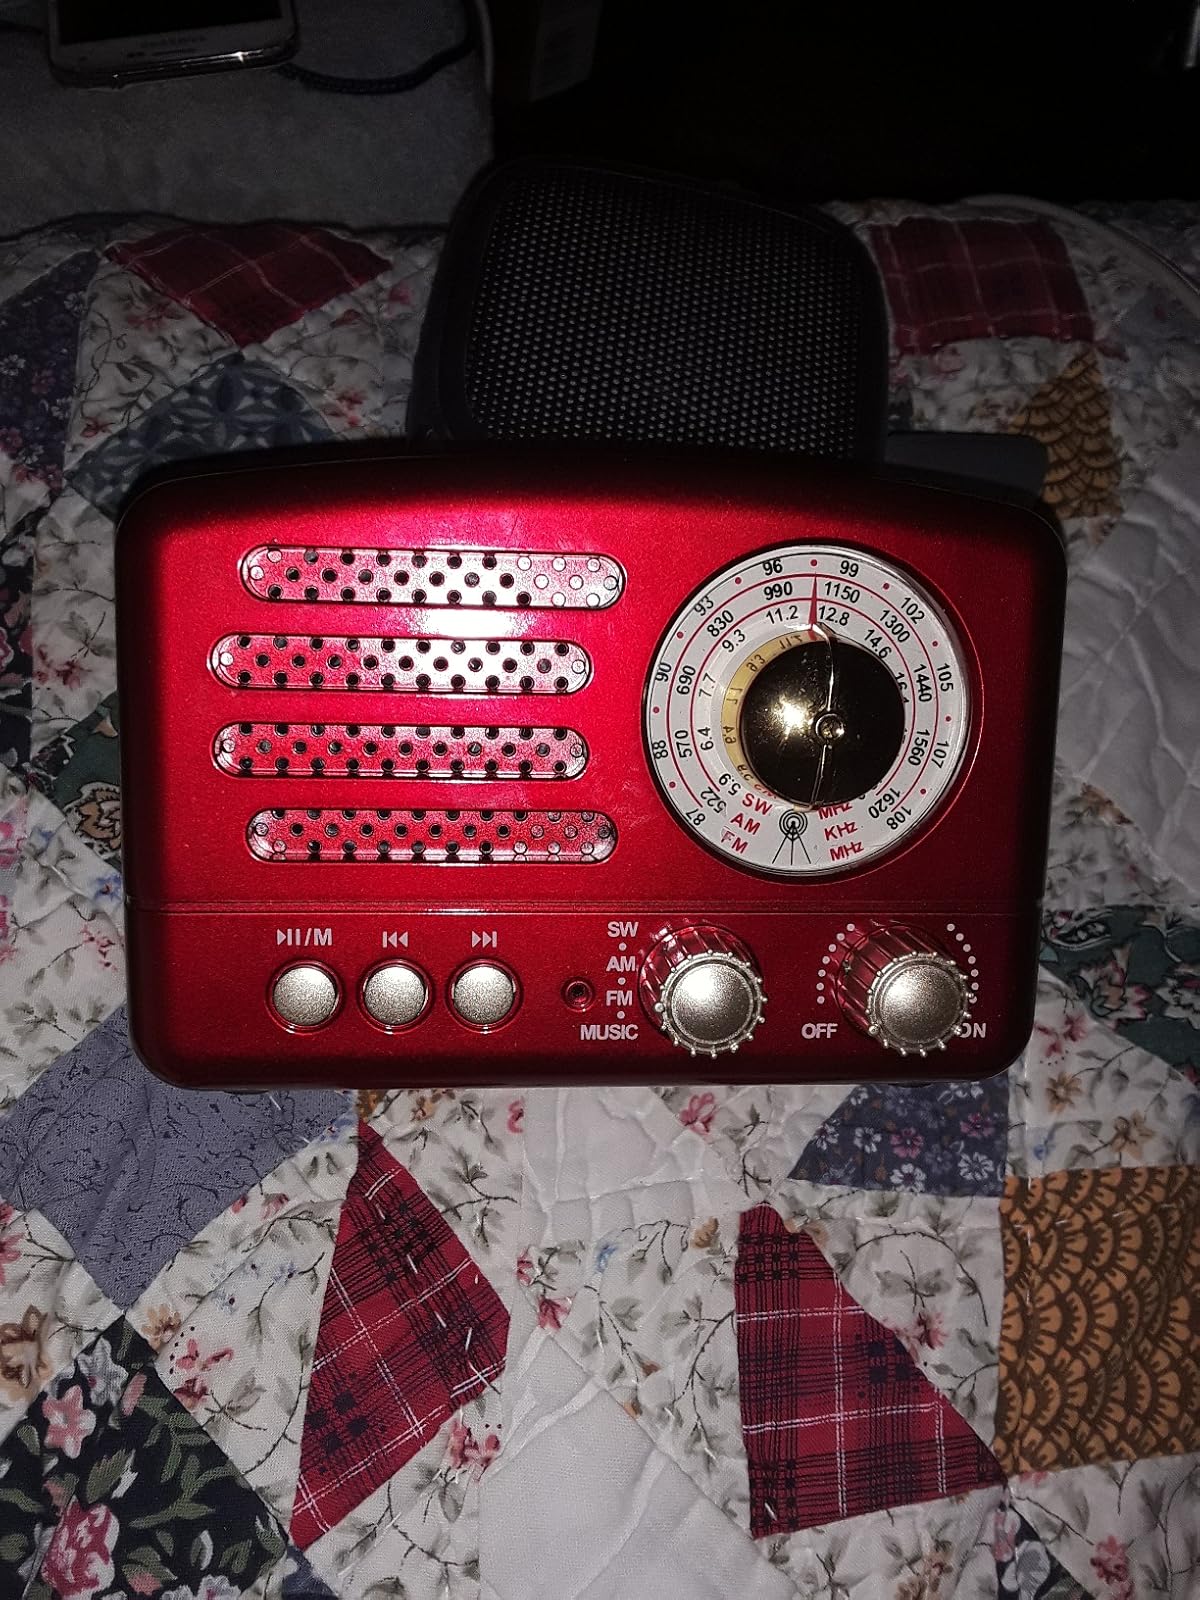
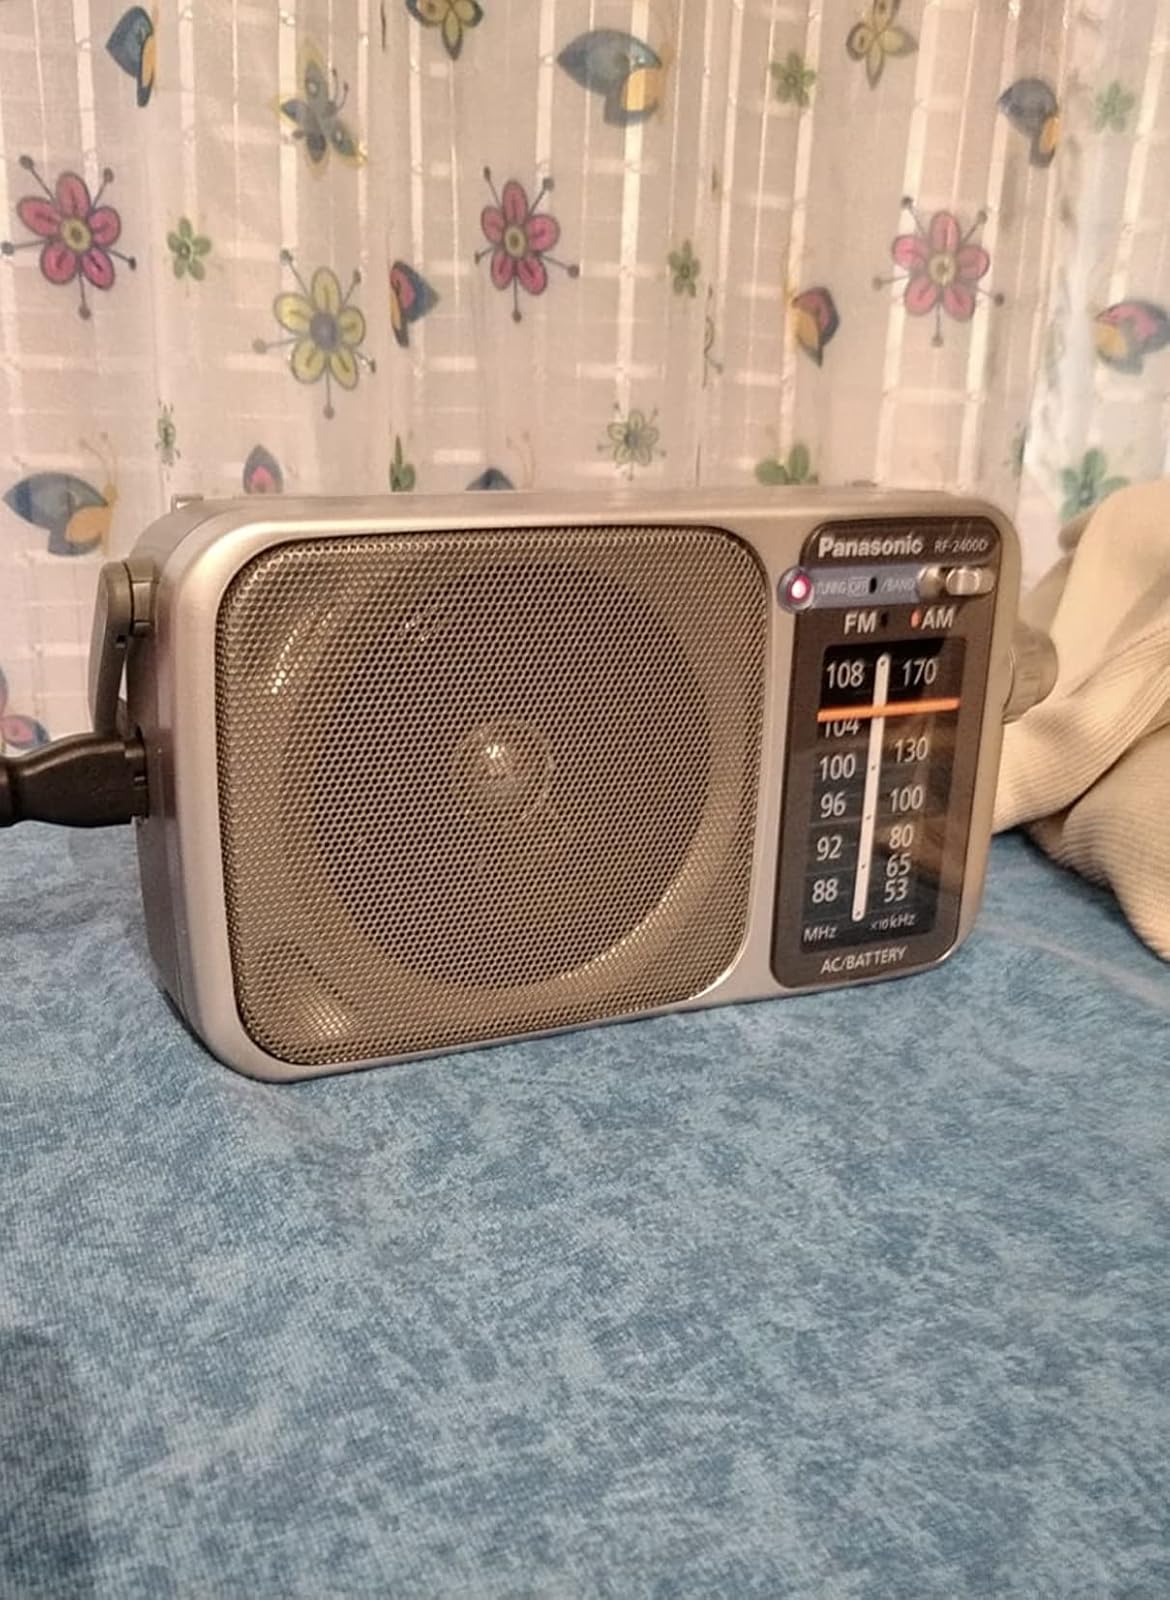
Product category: radio
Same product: no